Development of the Commercial Crew Program

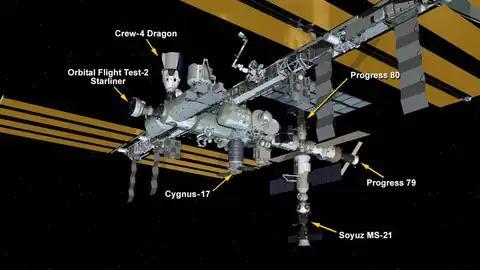
Both commercial Crew vehicles Crew Dragon and Starliner docked to ports on Harmony module at the same time

SpaceX's Crew Dragon Demo-1 2019 flight of Dragon 2 arrived at the International Space Station in March 2019 and returned via splashdown in the Atlantic Ocean. After completion of its test series, a Crew Dragon spacecraft made its first operational Commercial Crew Program flight, SpaceX Crew-1. The flight launched on November 16, 2020. SpaceX has completed seven successful CCP flights with another, SpaceX Crew-8, currently in progress. It is contracted with NASA for fourteen operational flights total to the ISS.